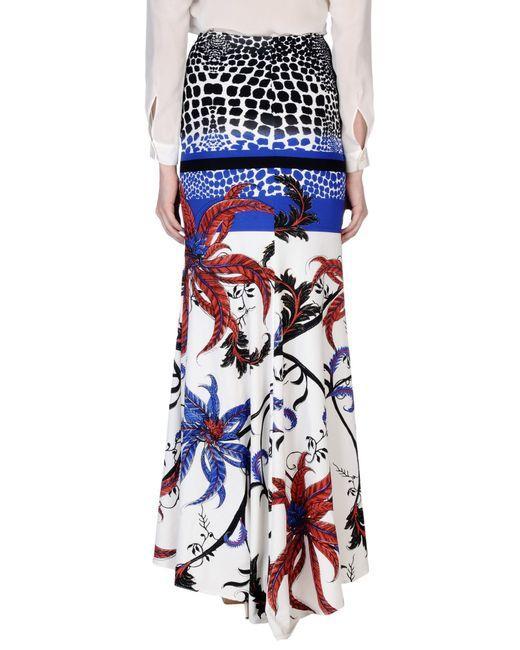
Rock mit verschiedenen Designs in einem, verschiedene Farben